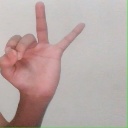
अक्षर: ण